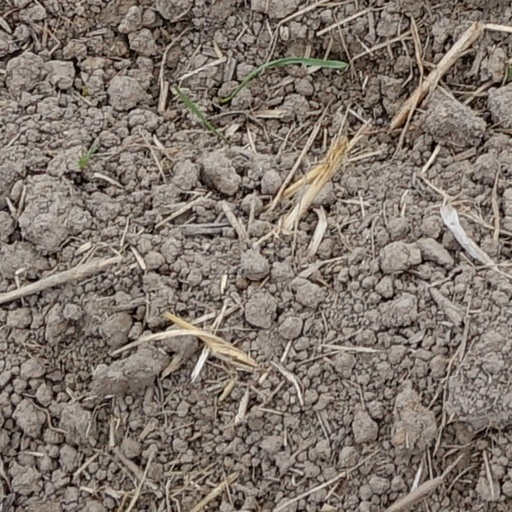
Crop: wheat